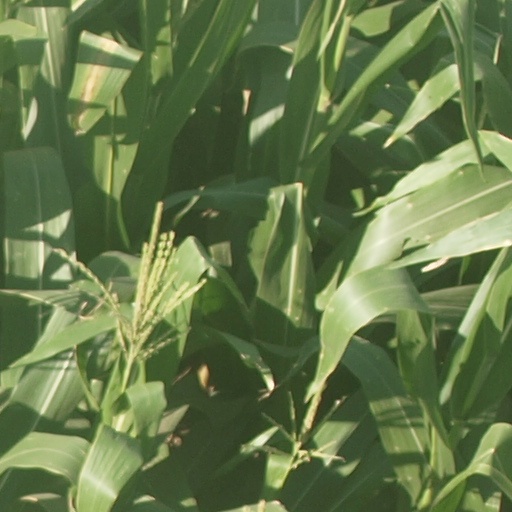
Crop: maize; corn